Brooklyn Bridge–City Hall/Chambers Street station

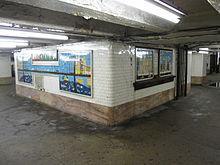
Former ticket booths at Chambers Street

After the original IRT opened, the city began planning new lines. The Centre Street Loop (later the Nassau Street Line) was approved on January 25, 1907, as a four-track line; it was to connect the Brooklyn Bridge, Manhattan Bridge, and Williamsburg Bridge via Centre Street, Canal Street, and Delancey Street. Unlike previous subway contracts that the city government had issued, the BRT was responsible only for constructing the Centre Street Loop and installing equipment, not for operating the loop. Construction contracts for the Nassau Street Line were awarded in early 1907. A proposed Tri-borough system was adopted in early 1908, incorporating the Nassau Street Line. Operation of the line was assigned to the Brooklyn Rapid Transit Company (BRT; after 1923, the Brooklyn–Manhattan Transit Corporation or BMT) in the Dual Contracts, adopted on March 4, 1913.